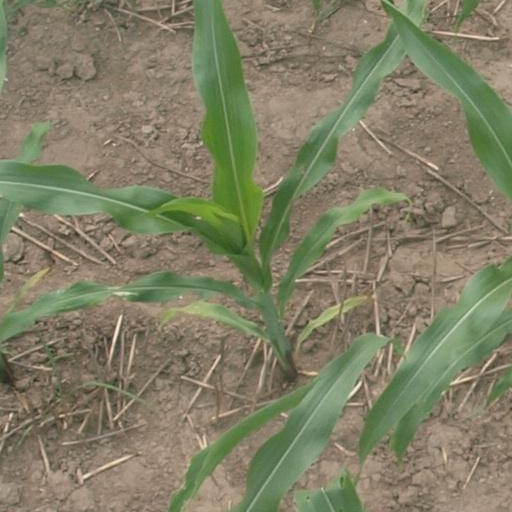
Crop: maize; corn